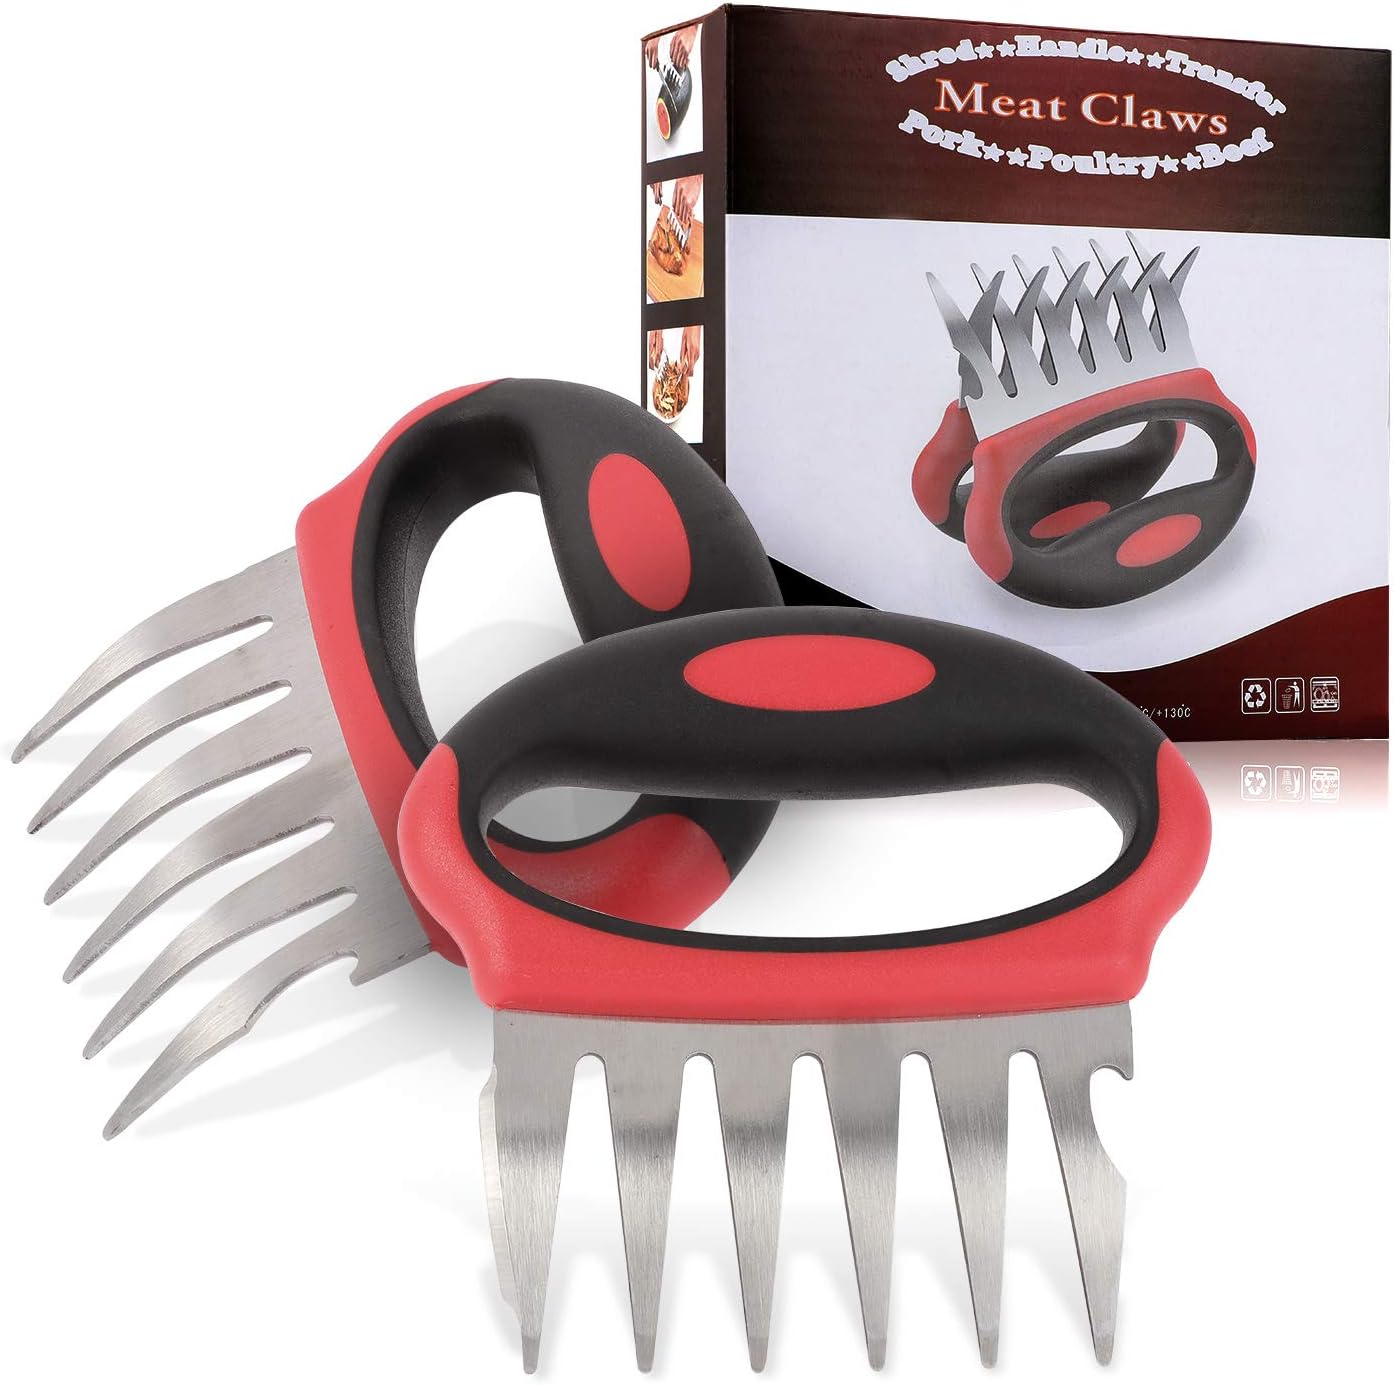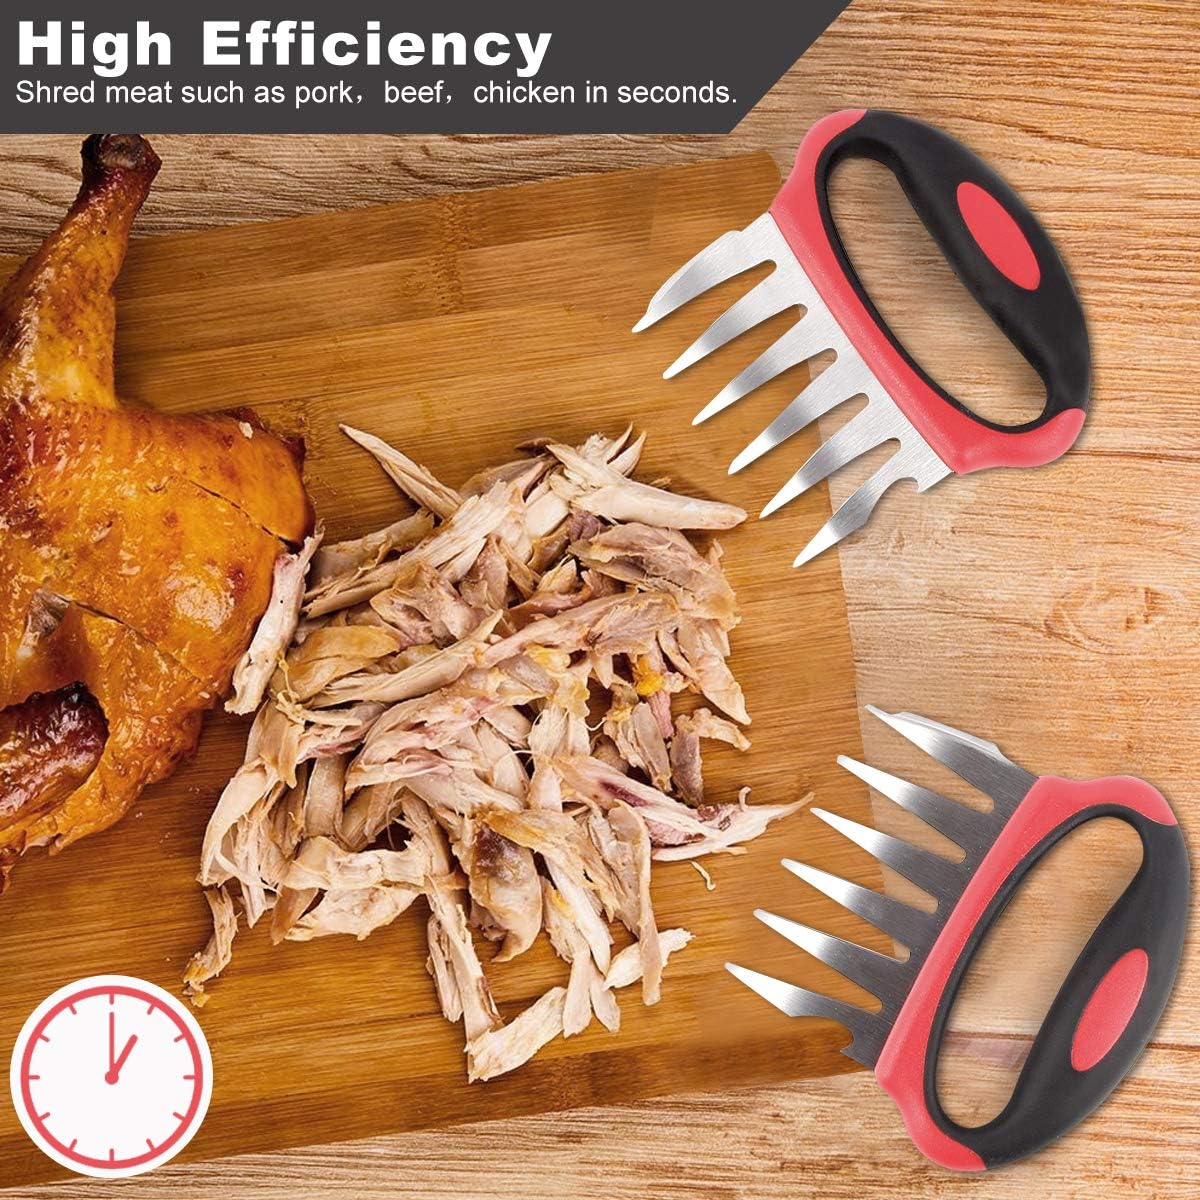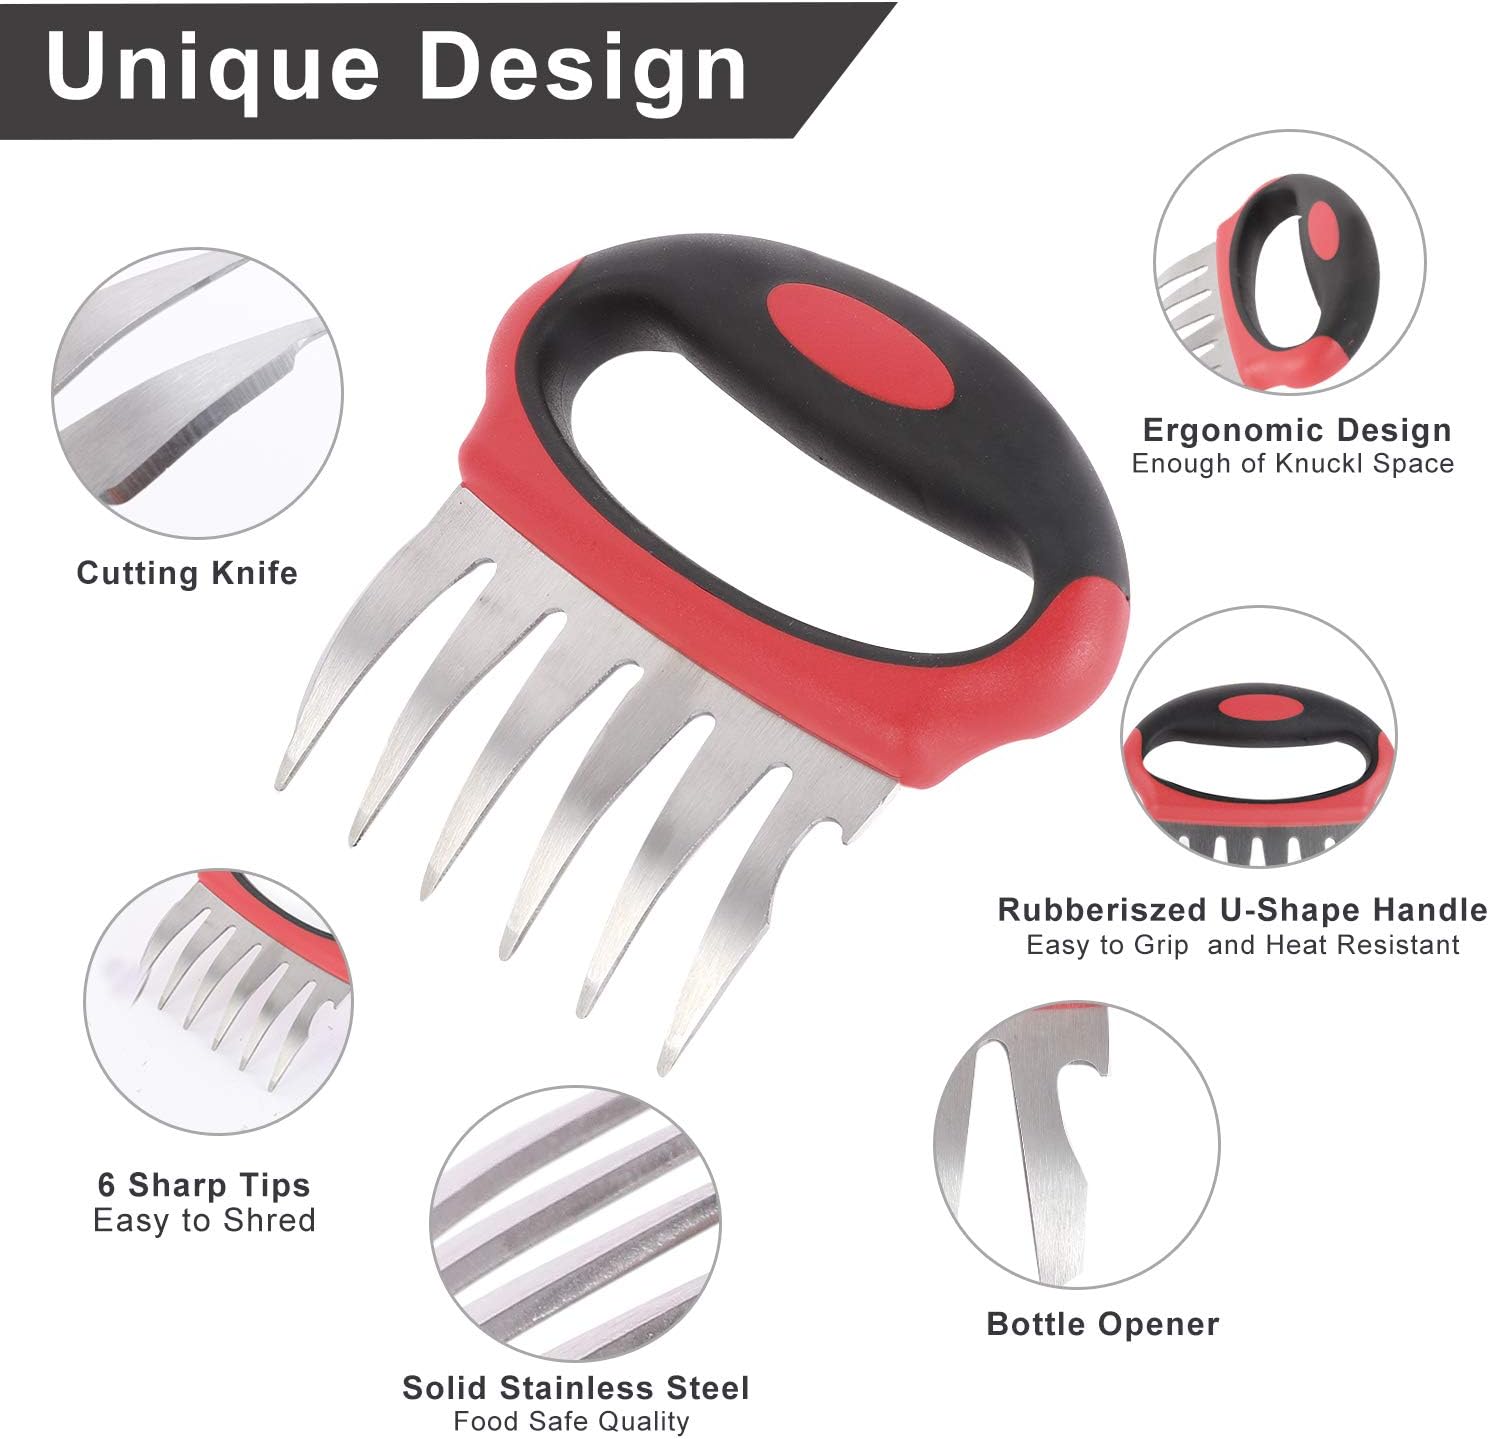
JUPELI Meat Shredder, Pork Shredder Claws, Meat Claws,BBQ Claws, Premium Stainless Steel | Best for BBQ,Chicken, Beef, Turkey- Red
Category: Amazon Home
✿ WHY CHOOSE US？ Tough on Meat, Soft on Hands, Shred with Light Efforts ✔ Incredible 3-in-1 Meat Shredder Claws ✔ Food Safe Stainless Steel ✔ Heat Resistant TPR Handle ✔ Ergonomic U-Shape Design ✔ Durability and Easy to Clean ✿ SPECIFICATION： Material：Stainless ＋ TPR Size：5.2×4.9 inch Claw Part 2.3 inch Length Color：Red and Black  Weight: 8 ounce/Two-Pieces ✿WARM TIPS Due to sharp tips, please keep these claws out of children. ✿SERVICE： JUPAI is committed to the highest levels of quality and behind every product we selected.  If you have any issue with our meat claws after receiving, pls contact us and we’ll happily resolve the matter or issue a full refund. Make Your Life Easier!
Features: 【 3-in-1 Functional Claws 】This meat claw is an absolutely great kitchen and barbecue aid. Not only an excellent shredder tool but also combination knife and opener function; While shredding pork, beef, chicken, turkey, poultry, hams, roasts, you may find that there are tendons in in. At this time, you don't need to change to knife again, just chop the meat with the same shredder claws. And open the beer or any bottle by this bear claw in your funny time. It is really fantastic! | 【Special U-Shape Handle】 This pulled claw with unique U-shape handle, while your pulling pork, chicken, beef, brisket, turkey, poultry, hams, roasts or any other food , the ergonomic design pride the enough space for knuckle to shred or lift the food. Rubberized TPR material prevent your hands from burning. | 【Premium Stainless Material】Food safe quality material make you rest about melting, bending or dropping the meat. Six claw tips with 2 mm thickness steel can shred, lift, grasp and chop the large meat without much efforts. This sharp tips are able to shred chicken, turkey,beef, poultry, hams, roasts into pieces. No more use fork again. | 【Portability and Easy to Clean】 Smart size and multi-functional claws allow you taking it out for barbecue party or organizing in your drawer. After used, you can put in the dishwasher or wash with warm water. No mildew, no rust. | 【100% Customer Serviced】JUPAI is committed to the highest levels of quality and behind every product we selected. if you have any issue with our meat claws after receiving, pls contact us and we’ll happily resolve the matter or issue a full refund.